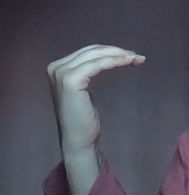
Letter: haa